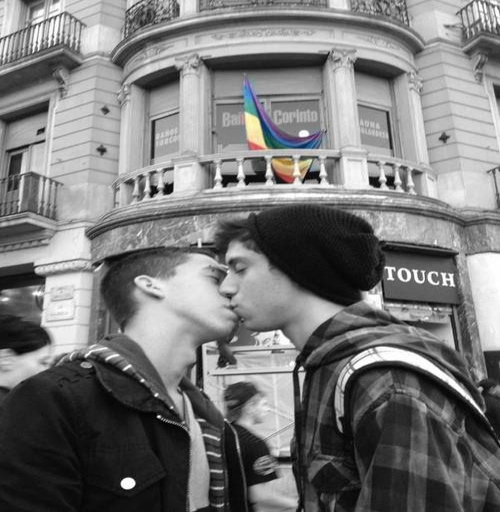
fall in love with the person not the gender !